Ken Westerfield

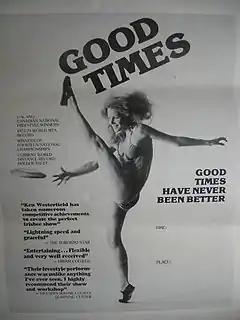
A poster from the Good Times Professional Frisbee Show, performing Frisbee shows with Women's Freestyle Champion Mary Kathron, 1978-1982

Frisbee (disc) tournaments were beginning to attract excellent disc competitors from everywhere. What was once a top-selling toy from Wham-O, was becoming a serious competitive sport. Being 27 years old in 1974 (the first year of disc freestyle and overall competitions) Westerfield's competitive participation only spanned five years, but in that short time had wins in every disc sport. What attracted Westerfield to playing with a Frisbee and developing his freestyle play in the sixties, is that he found that it didn't have to be competitive to be athletically challenging. Westerfield co-created and won the first freestyle competition and between 1976 and 1978 competed in North American Series (NAS) competitions to qualify for competing in the annual World Frisbee Championships (WFC), won six U.S. national freestyle titles including both 1976 Eastern and Western national freestyle titles and appeared in fifteen additional freestyle finals. When other sports like disc golf, ultimate, double disc court, and overall events were introduced to the Frisbee scene in the early 1970s, Westerfield quickly excelled in these new events because many of the skills involved in these new disc sports were skills that would transfer from his freestyle play. Westerfield having a dual Canadian/U.S. legal living status, considering Toronto to be his home, always competed for Canada at U.S. and World competitions.